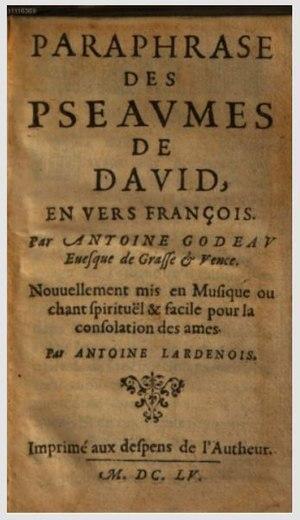
Page de titre de la première édition des psaumes de Godeau avec les mélodies de Lardenois (Genève, 1655).
Antoine Lardenois est un compositeur français, né à Paris vers 1610 ? et mort à Dax après 1681. Il a travaillé dans le milieu catholique comme dans la mouvance calviniste.